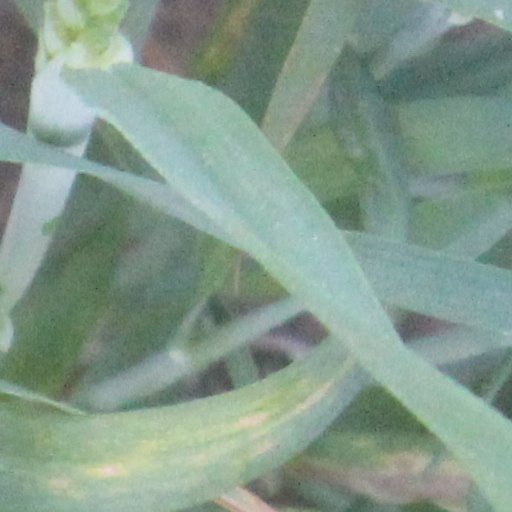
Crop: wheat